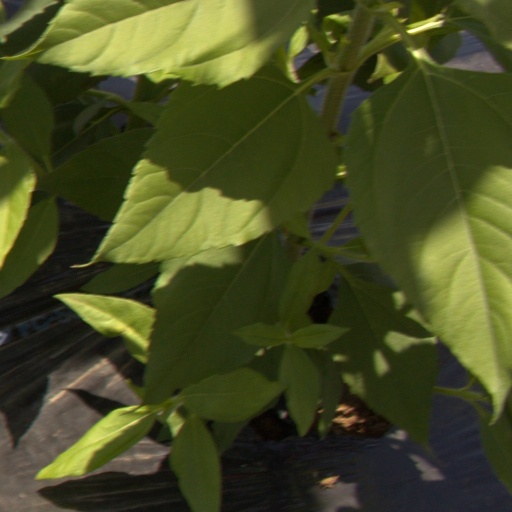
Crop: Jerusalem artichoke